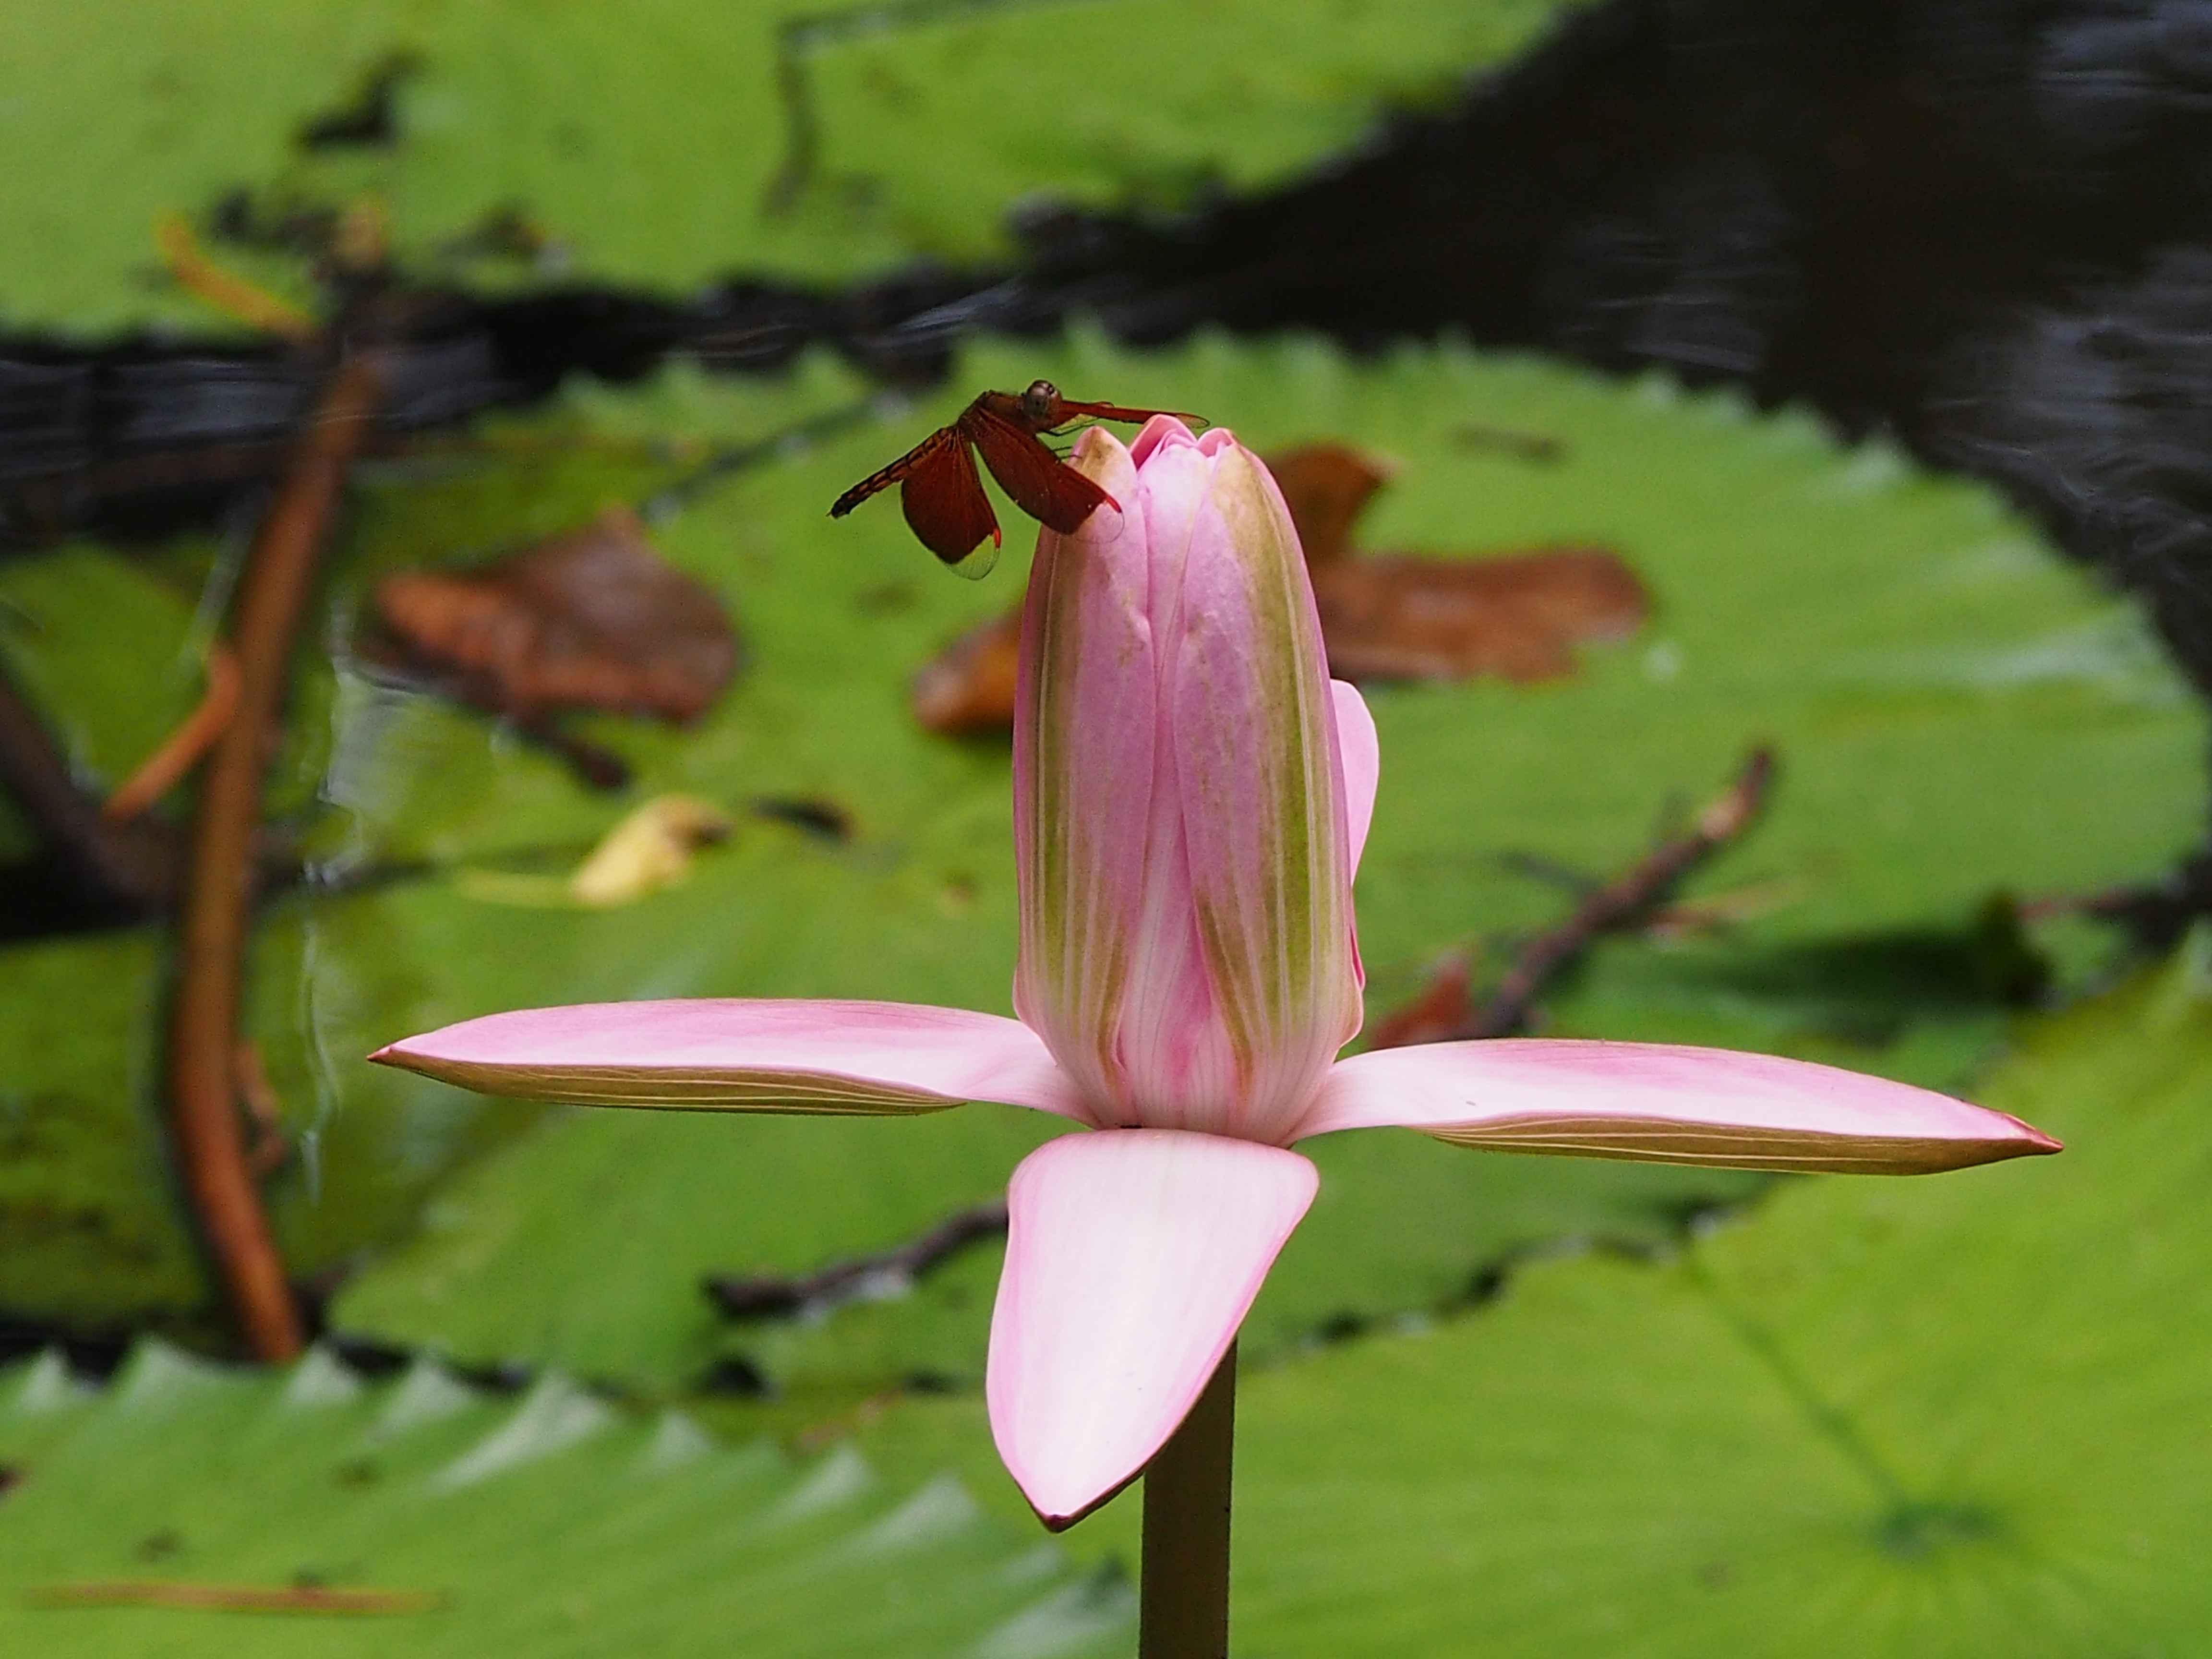
nature, plant, leaf, flower, petal, botany, aquatic plant, flora, wildflower, dragonfly, lotus, lily, macro photography, flowering plant, plant stem, land plant, fawn lily